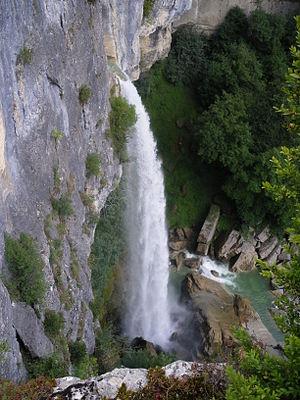
Vue de la cascade de Vieu, dans l'Ain.
Vieu est une ancienne commune française située dans le département de l'Ain, en région Auvergne-Rhône-Alpes. Le 1ᵉʳ janvier 2019, elle devient commune déléguée de Valromey-sur-Séran.